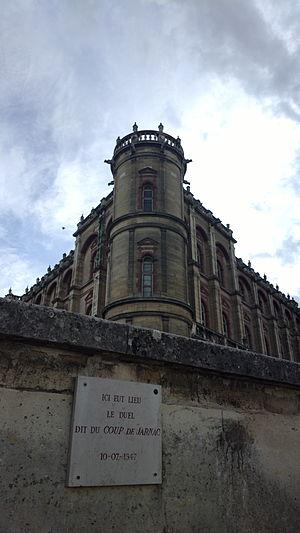
Lieu du duel dit du Coup de Jarnac. Château Vieux situé place Charles de Gaulle à Saint-Germain-en-Laye en France. Abrite le Musée d'archéologie nationale. This building is classé au titre des Monuments Historiques. It is indexed in the Base Mérimée, a database of architectural heritage maintained by the French Ministry of Culture,
L'expression « coup de Jarnac » désigne un coup violent, habile et imprévu. Il a pris une connotation de coup déloyal ou pernicieux, qui n'existait pas à l'origine. Dans son sens premier et d’escrime, il s’agit d’un coup à l’arrière du genou ou de la cuisse, rendu célèbre par Guy Chabot de Jarnac, qui le porte lors d'un duel judiciaire en 1547 devant le château de Saint-Germain-en-Laye.